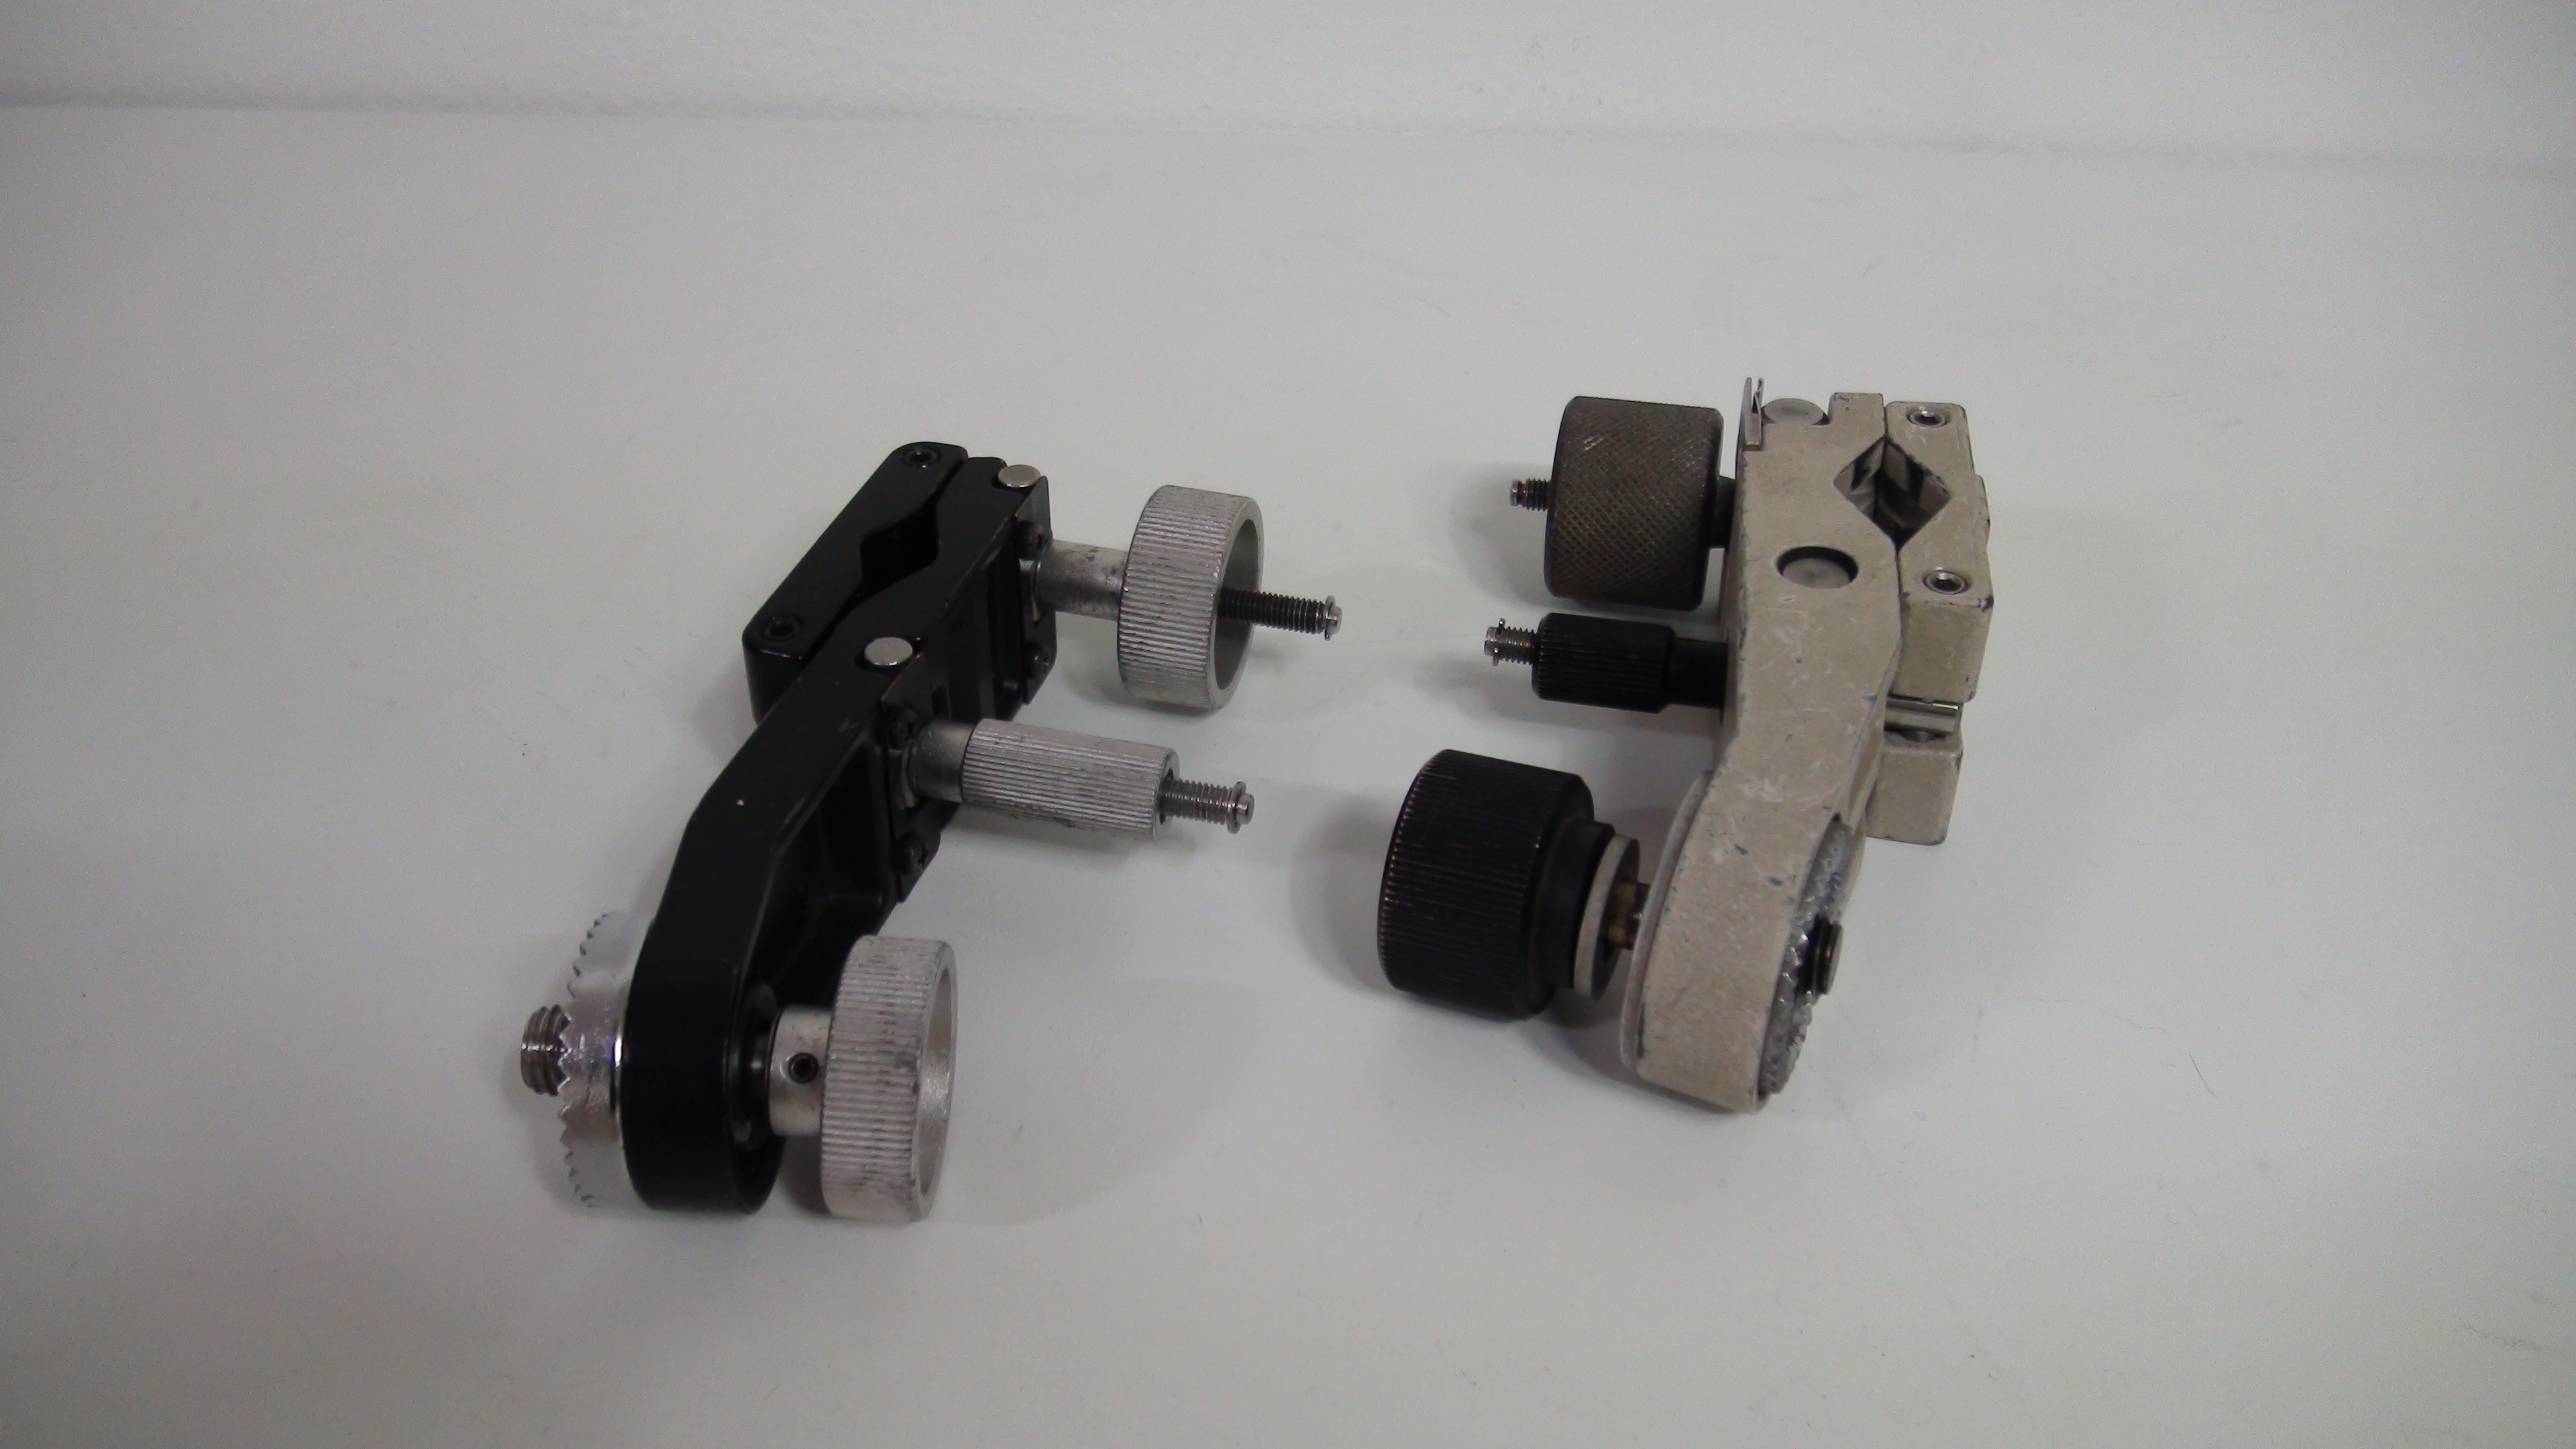
machine, product, cannon, clamp, demand